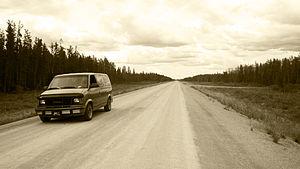
La route du Mackenzie est une route du Nord de l'Alberta et des Territoires du Nord-Ouest, au Canada. Elle commence en tant que l'autoroute 2 de l'Alberta, au « kilomètre zéro », à Grimshaw. Après les premiers 4 km, elle devient la Route 35 de l'Alberta pour le reste de son parcours dans cette province. Aux Territoires du Nord-Ouest, elle devient la route 1. Dans ce territoire, elle rejoint le fleuve Mackenzie près de son point d'origine et le longe jusqu'à la localité de Wrigley.